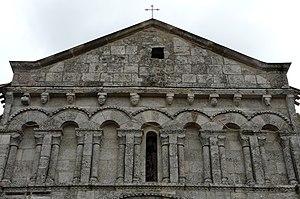
La partie supérieure de la façade occidentale, église de Saint-Martin-de-Gurson, Dordogne, France.
Saint-Martin-de-Gurson, précédemment orthographiée Saint-Martin-de-Gurçon, est une commune française située dans le département de la Dordogne, en région Nouvelle-Aquitaine.
L'église Saint-Martin est une église romane et gothique située à Saint-Martin-de-Gurson, dans le département français de la Dordogne, en région Nouvelle-Aquitaine.